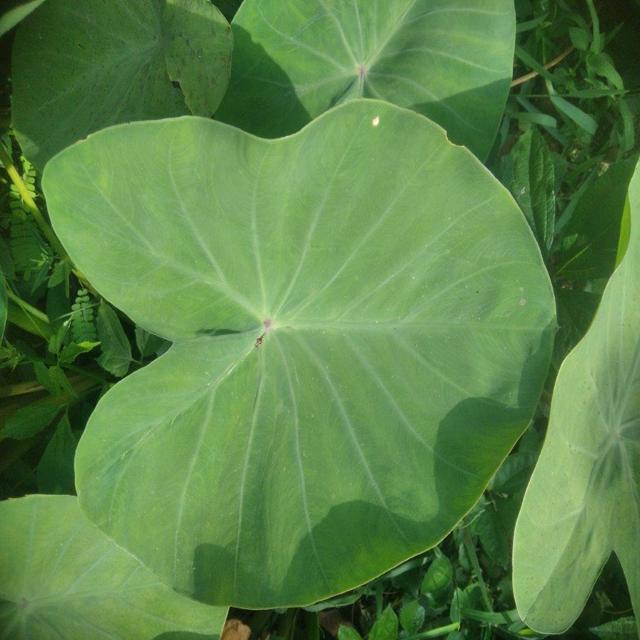
Label: Healthy